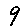
Label: 9